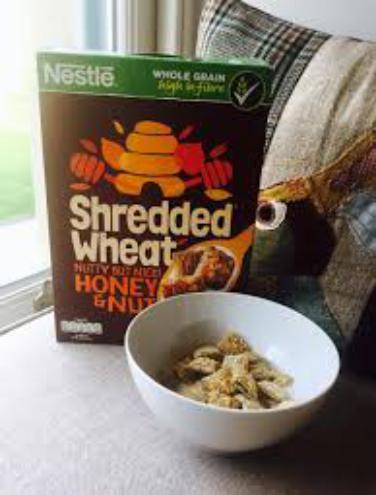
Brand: Honey Nut Shredded Wheat
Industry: Food